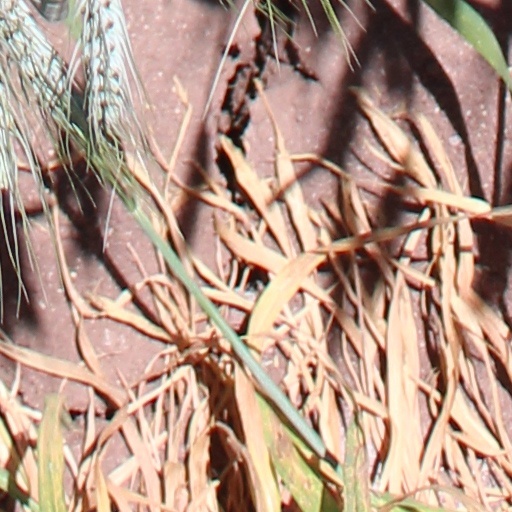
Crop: wheat